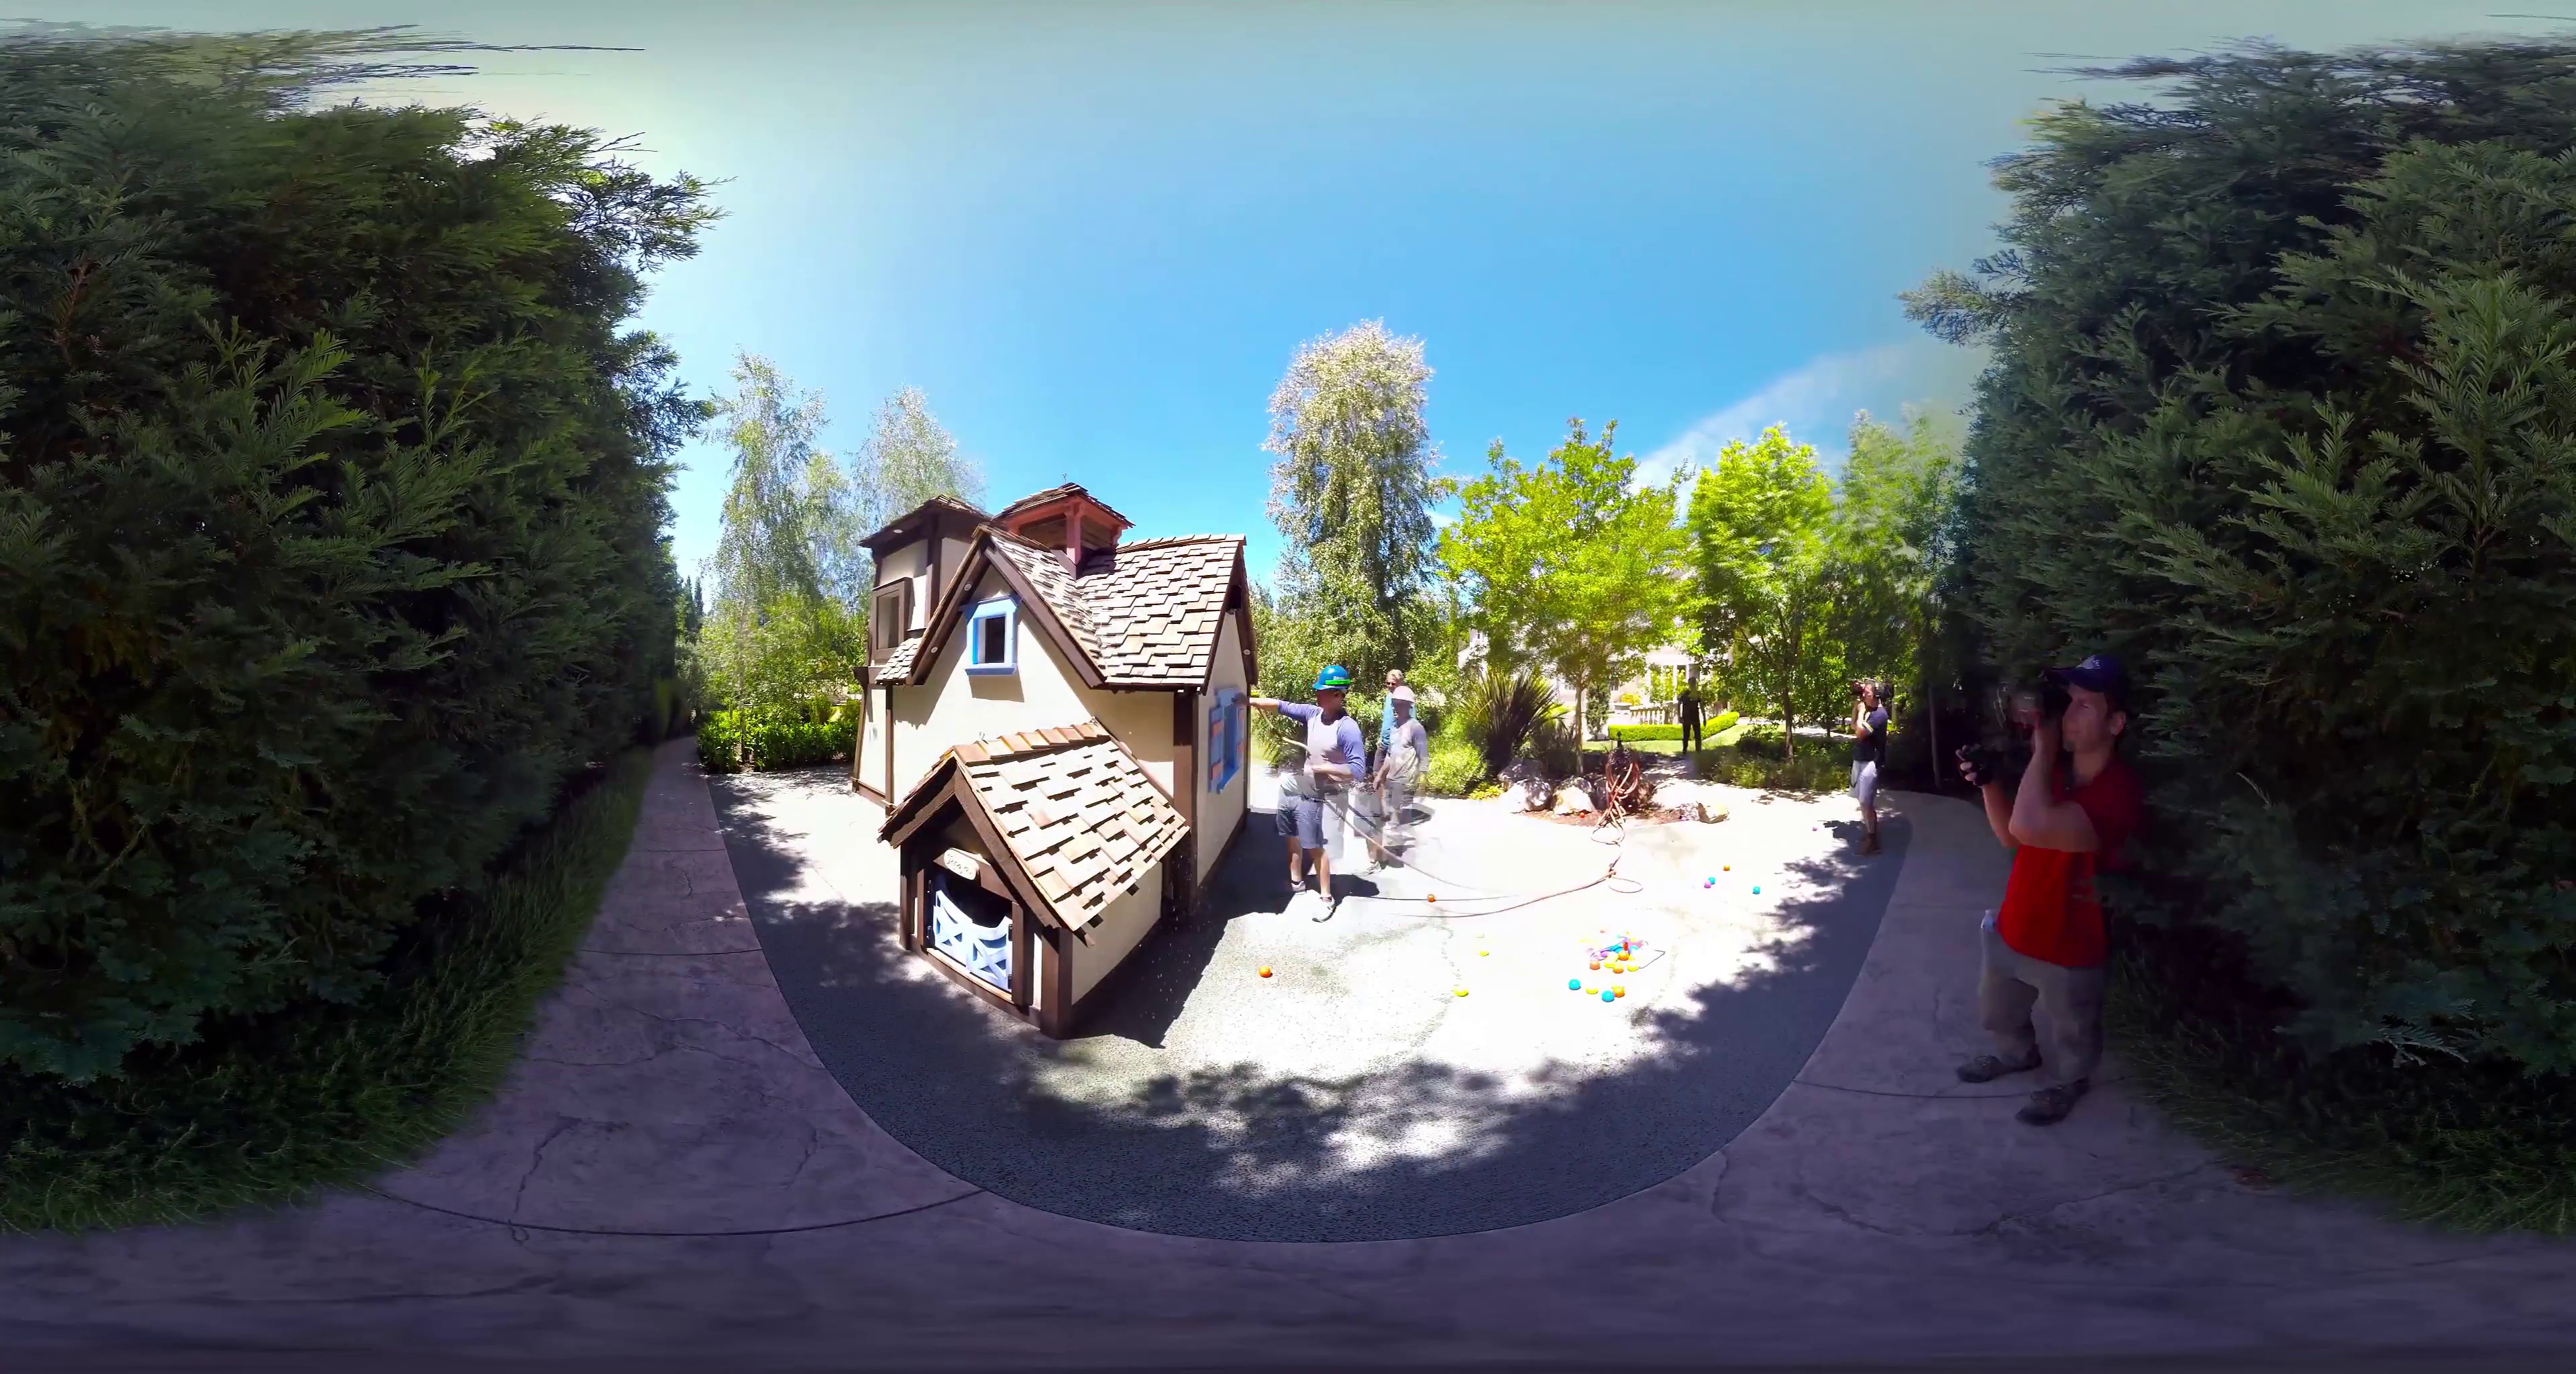
Referred object: The man in red clothes next to the tree

Referred object: the small beige playhouse

Referred object: the person in red opposite the playhouse